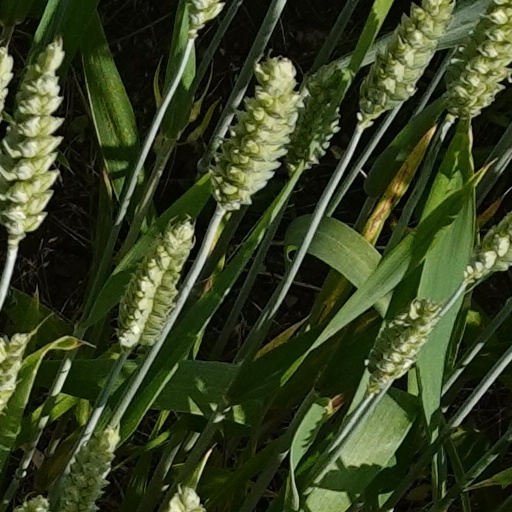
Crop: wheat